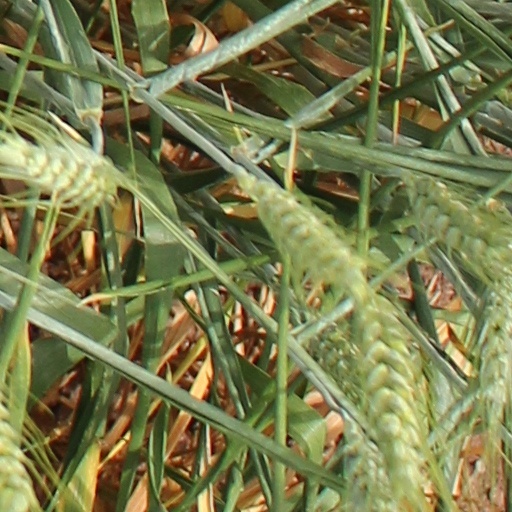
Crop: wheat